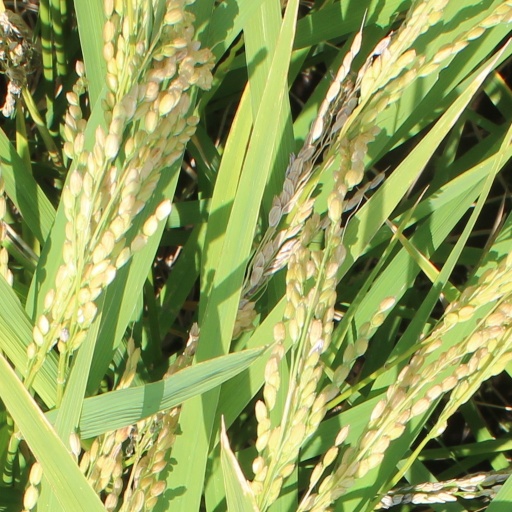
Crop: rice